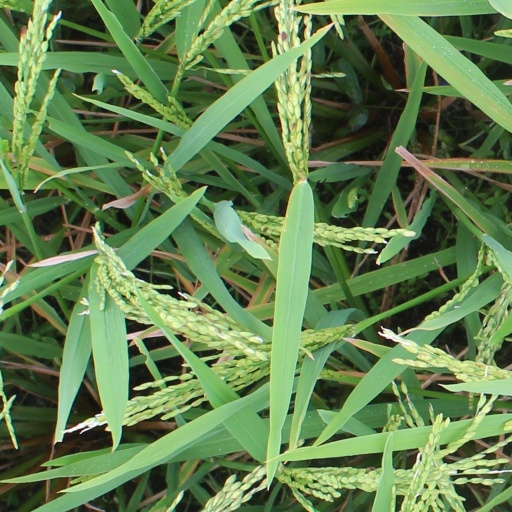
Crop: rice